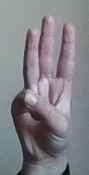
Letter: thaa